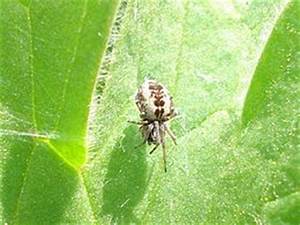
Label: spider